List of stadtholders in the Low Countries

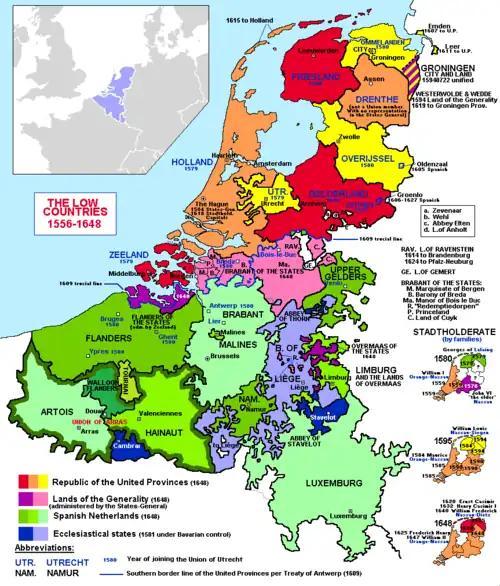
Map of the Low Countries between 1566 and 1648. Territories in blue were ecclesiastical lands not part of the Habsburg Netherlands (Seventeen Provinces).

This is a list of stadtholders or governors in the Low Countries, or historical Netherlands region. This includes all the territories in the Low Countries that were acquired by the House of Habsburg in the 15th and 16th century and were politically united as the Habsburg Netherlands, then known as the "Seventeen Provinces". It also includes non-Habsburg territories, such as the Prince-Bishopric of Liège (until 1794), the Princely Abbey of Stavelot-Malmedy (until 1794), the Prince-Bishopric of Cambrésis and the Imperial City of Cambray (until 1678), the Principality of Sedan (until 1651), the Duchy of Bouillon (until 1795), and the Duchy of Jülich (until 1795).